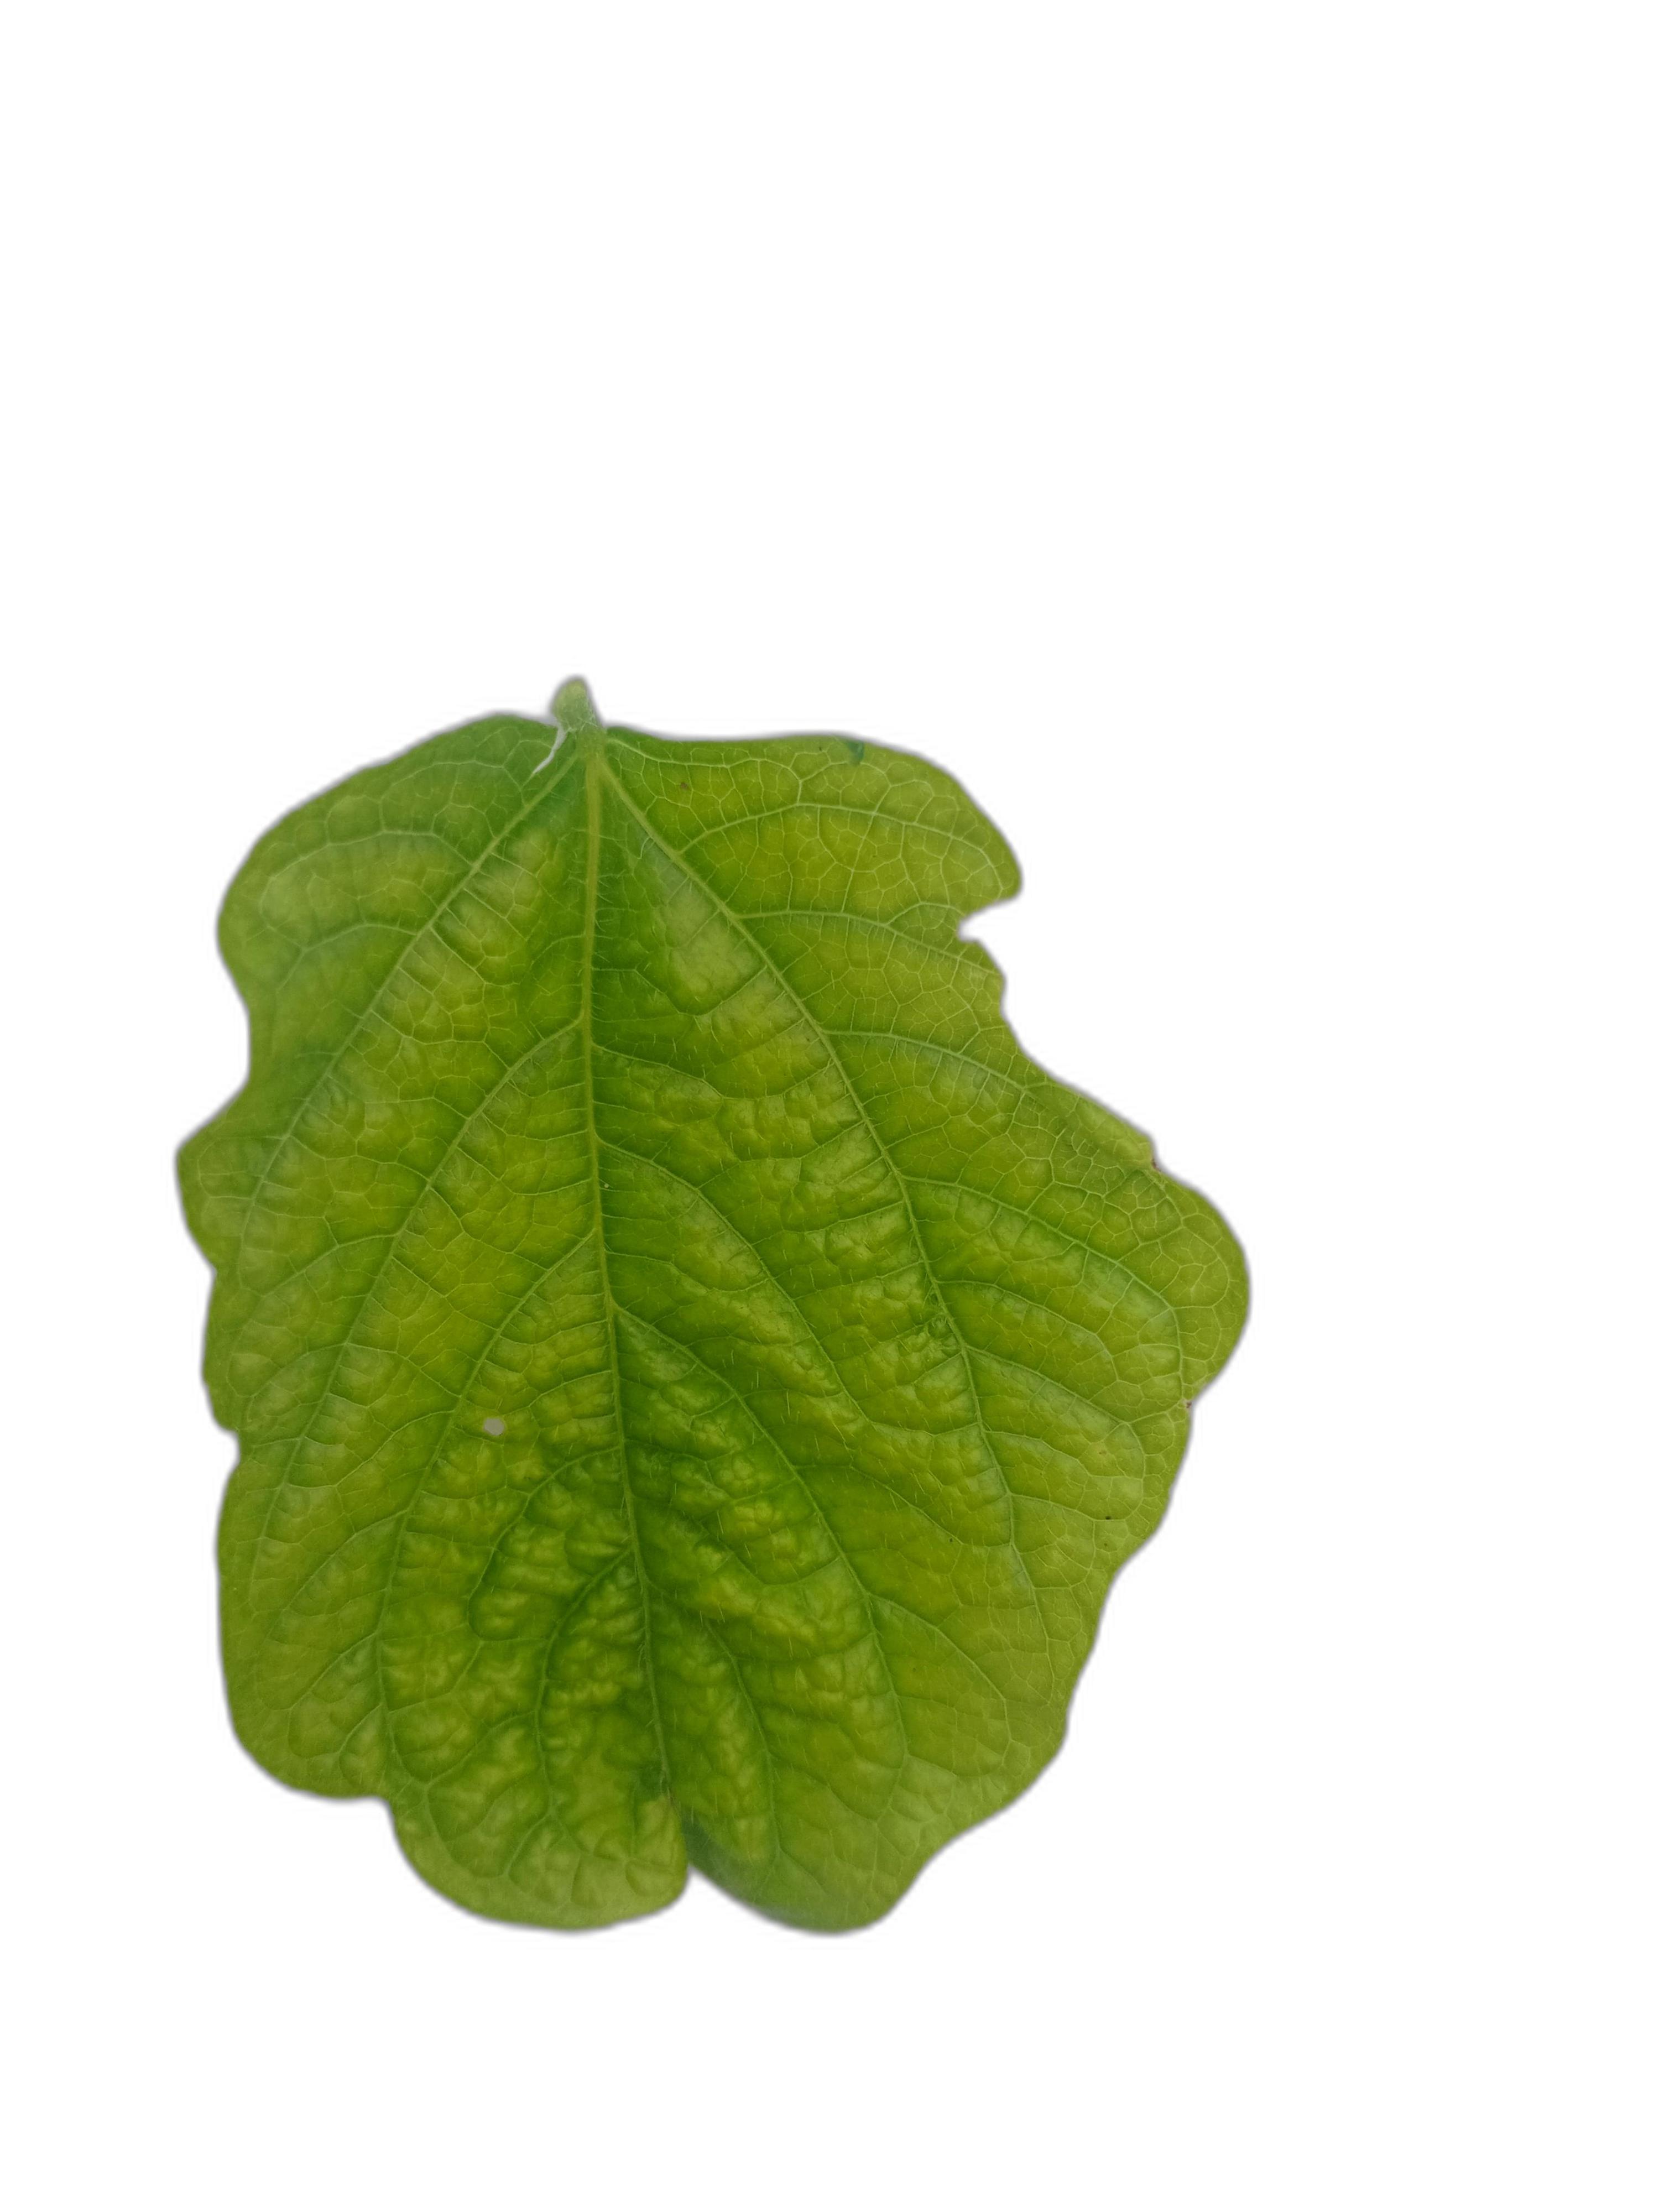
Label: Leaf Crinkle